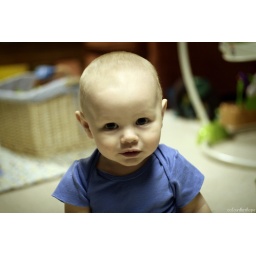
boy in blue (3)